Sky position (RA, Dec in degrees): 225.343, -2.279
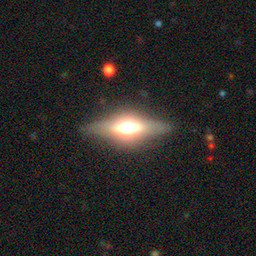
Galaxy morphology: Edge-on Galaxies with Bulge